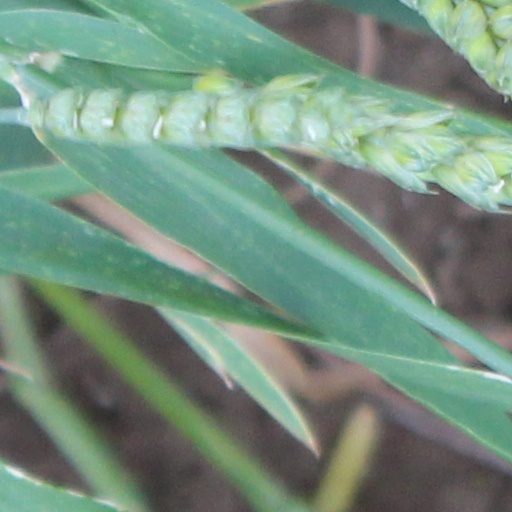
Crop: wheat